Ontario Lottery and Gaming Corporation

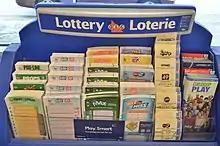
OLG lottery tickets

Lotto 6/49, Lotto Max and Daily Grand are operated across Canada by the Interprovincial Lottery Corporation. The corporation also offers instant scratch games under the brand Instant Games, and sports games under the brands Pro-Line, Point-Spread and Pro-Picks.